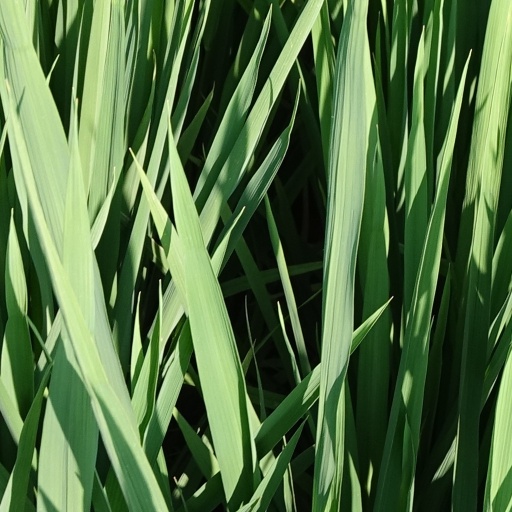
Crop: rice